Lee Chan-hyuk

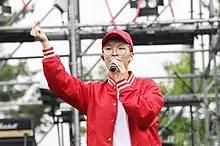
Chan-hyuk at Ipselenti Korea University Festival in 2016

On September 26, 2019, Lee published his first novel "Fish Meets Water", a day after AKMU's album "Sailing" was released. The novel portrays his perspective on life values and art, and it correlates with the album. The novel became the number one best selling novel in South Korean bookstores. Three years later, Lee published the picture book "Alien" in collaboration with illustrator Lee Yoon-woo, based on the lyrics he wrote for Su-hyun's first single, "Alien".